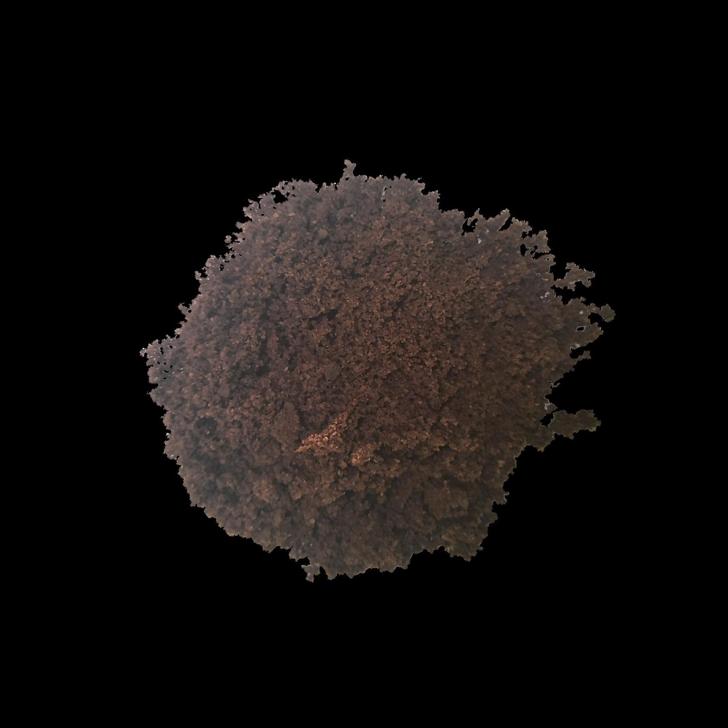
Soil type: Black Soil